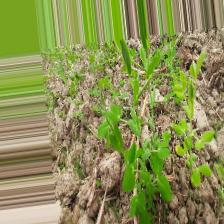
Label: Normal